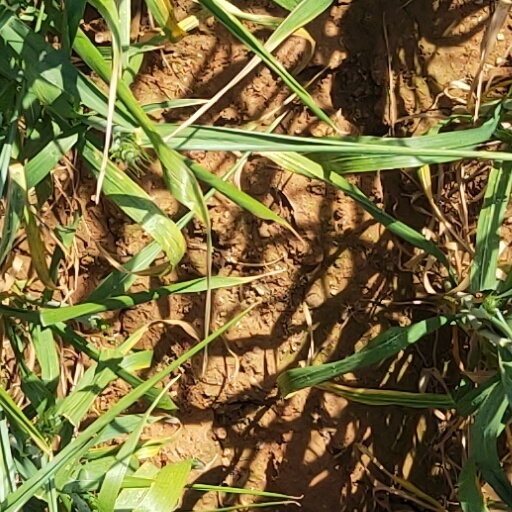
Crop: wheat